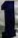
Number: 1